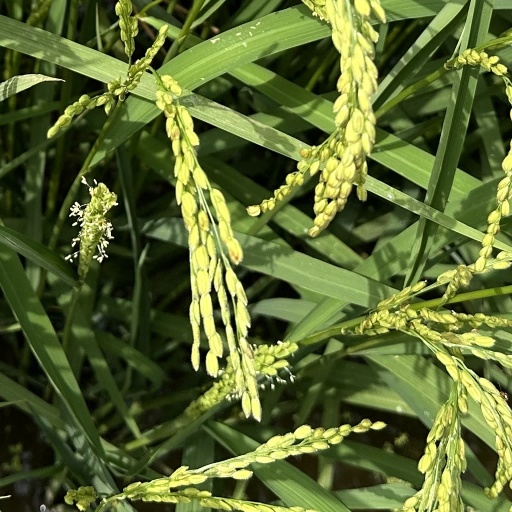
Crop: rice